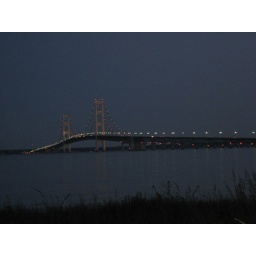
Mackinac bridge at night from the beach in the park.